Technical diving

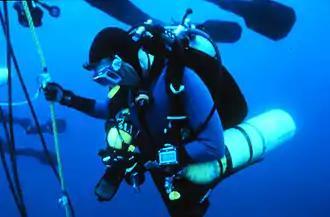
Technical diver during a decompression stop

There is no clear consensus on the definition of technical diving. It is an arbitrary distinction, and the line has been drawn in different places by different organisations, and has shifted on a few occasions. Nitrox diving, rebreather diving and sidemount diving were originally considered technical, but this is no longer the case and most certification agencies now offer these as recreational courses. Some training agencies classify penetration diving in wrecks and caves as technical diving. Even those who agree on the broad definitions of technical diving may disagree on the precise boundaries between technical and recreational diving: